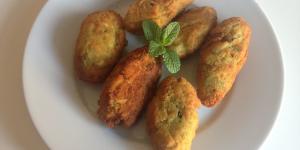
croquetas griegas de calabacin